Jack O'Connor (Australian cricketer)

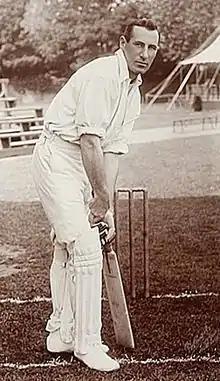

John Denis Alphonsus O'Connor (9 September 187523 August 1941) was an Australian cricketer who played in four Tests from January 1908 to May 1909. On his debut, he took five wickets in the second innings against England in Adelaide.